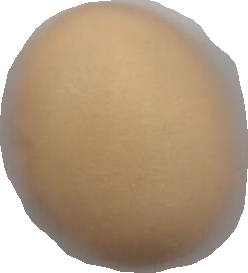
Variety: Dega